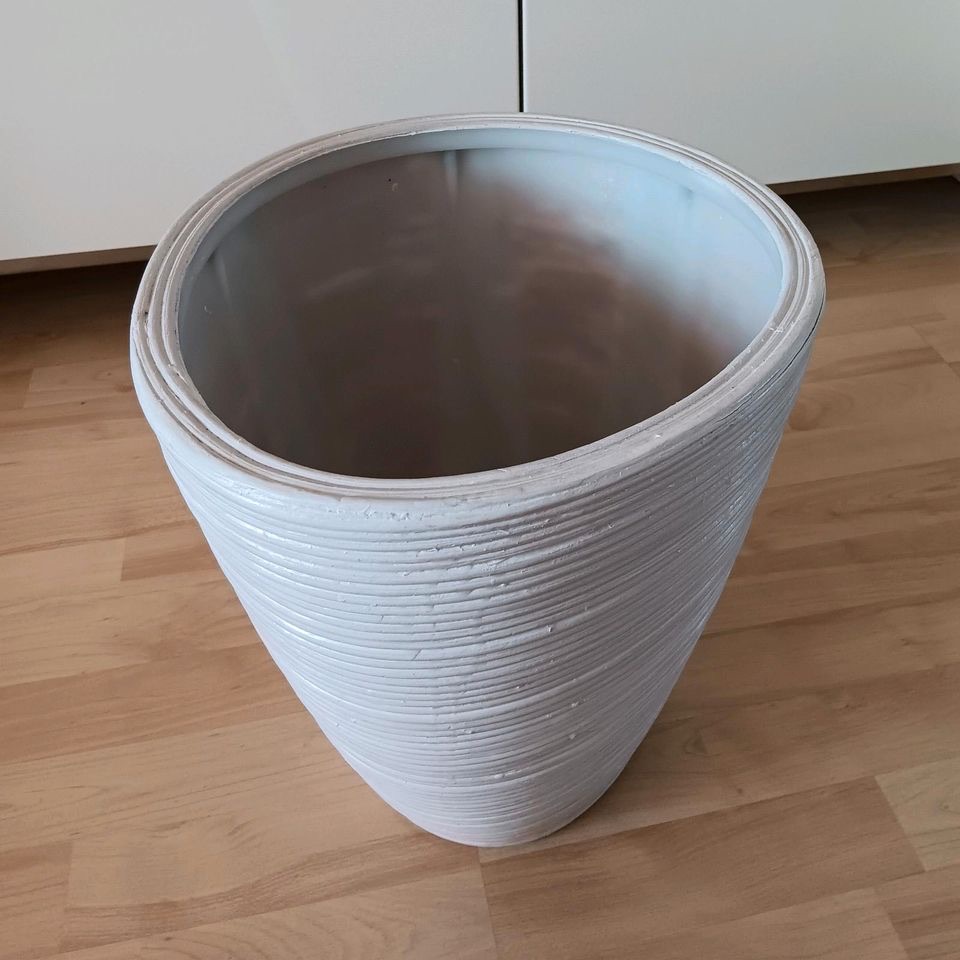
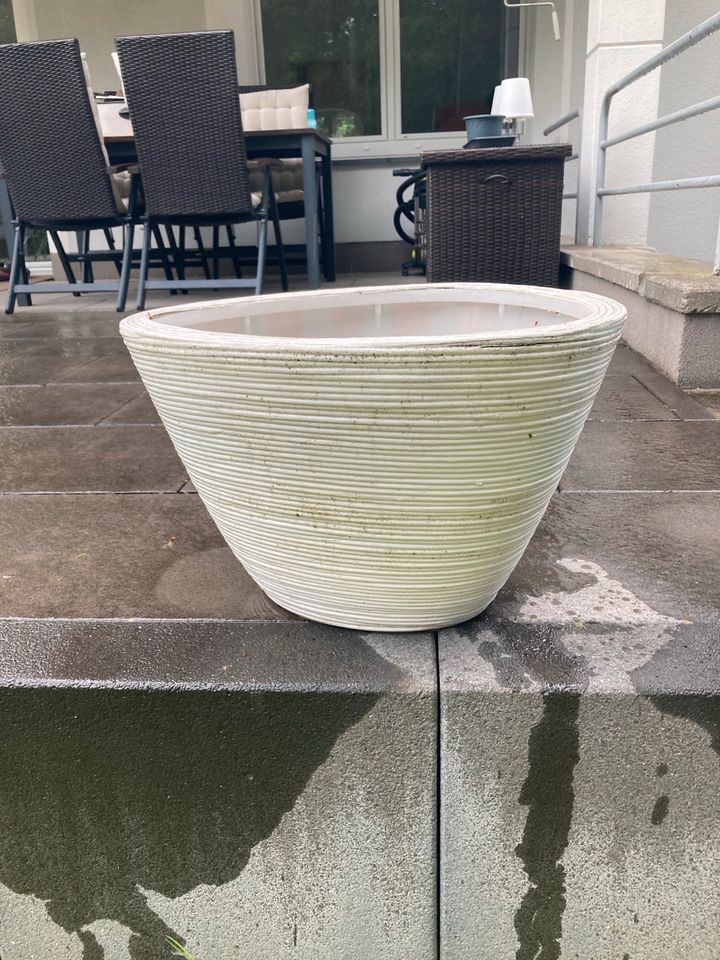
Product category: misc
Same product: yes